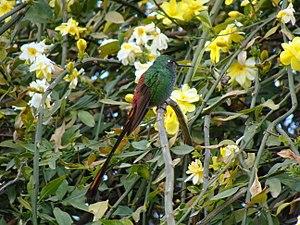
Le Colibri sapho est une espèce de colibris.